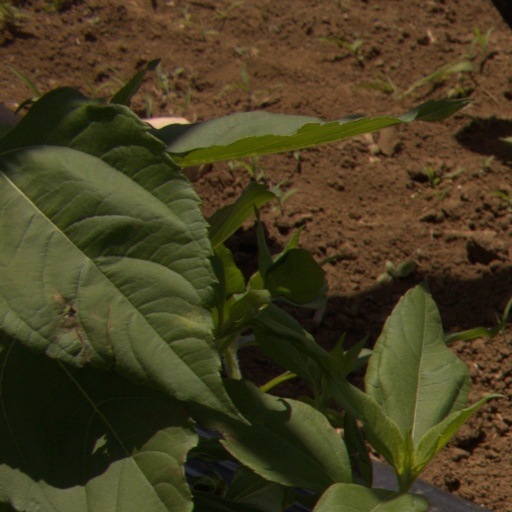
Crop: Jerusalem artichoke